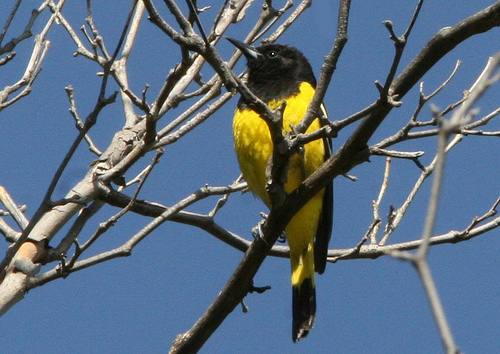
a black bird with a bright yellow belly and a long black beak.
this vibrant bird has a yellow body, breast, and belly, as well as a black head with a straight long beak.
this bird is black, with a large yellow body
this bird has a bright yellow breast, a black head, and a black beak
this bird has a yellow body, black head and wing, and pointy bill.
this bird has a black head, wings, and tail, with a bright yellow chest.
this bird is black and yellow in color, with a black beak.
this bird has a short beak, a black head, and a bright yellow belly.
this bird has a black bill and crown but a bright yellow breast and belly.
this bird has a black crown, black primaries, and a yellow belly.
Species: Scott Oriole